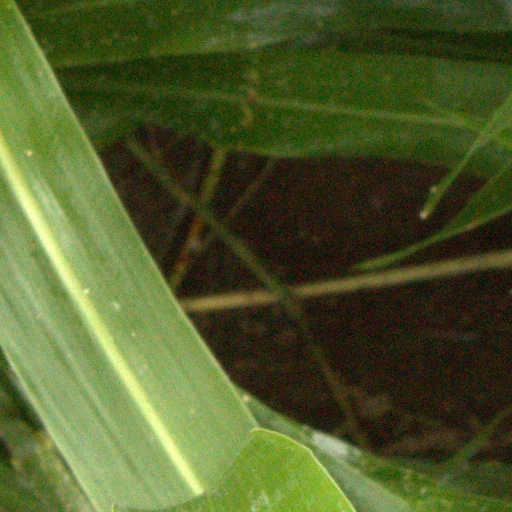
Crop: sorghum